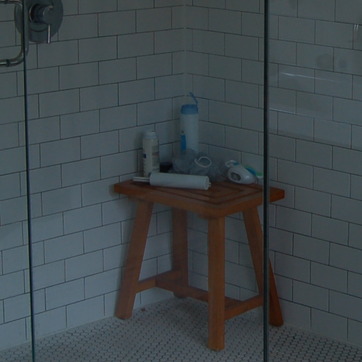
Material: plastic